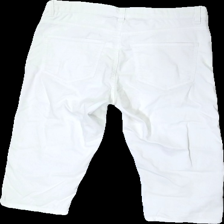
View: back
Type: Shorts
Category: Ladies
Brand: Not in the list
Brand text on label: Vero Moda
Colors: White
Material: 83% cott, 17% poly
Cut: Regular, Tight
Size: S
Season: Summer
Trend: Denim
Stains: Minor
Price range: <50
Recommended usage: Export
Description: White shorts from Vero Moda, size S. Poor condition.